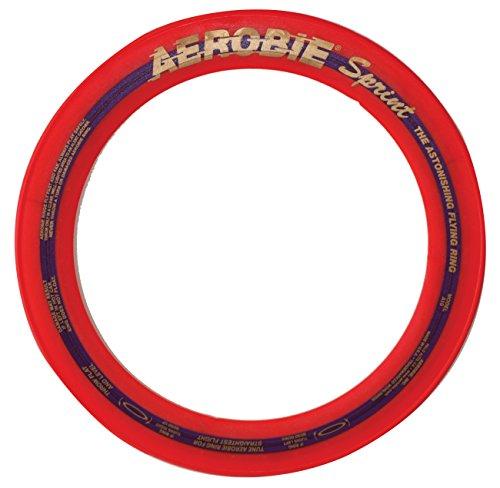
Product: Aerobie Sprint Ring 10`` (6044008)
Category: Sports & Outdoors | Sports & Fitness | Leisure Sports & Game Room | Outdoor Games & Activities | Disc Sports | Flying Discs
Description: UNIQUE DESIGN: The open center of the Sprint Ring allows you to personalize your throwing and catching style – create signature moves with Aerobie flying discs.
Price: $10.89
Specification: Product Dimensions:         10 x 10 x 0.2 inches ; 14.1 ounces    |Shipping Weight: 2.9 ounces (View shipping rates and policies)|Domestic Shipping: Item can be shipped within U.S.|International Shipping: This item can be shipped to select countries outside of the U.S.  Learn More|ASIN: B00005BV0D|Item model number: 10R24|    #3    in Flying Discs